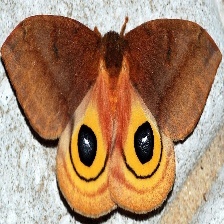
Species: IO MOTH